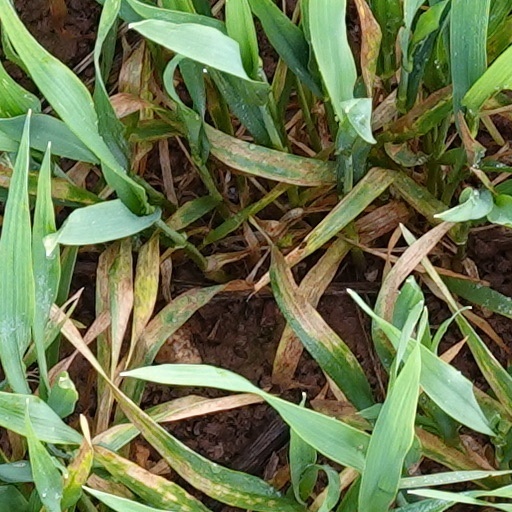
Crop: wheat